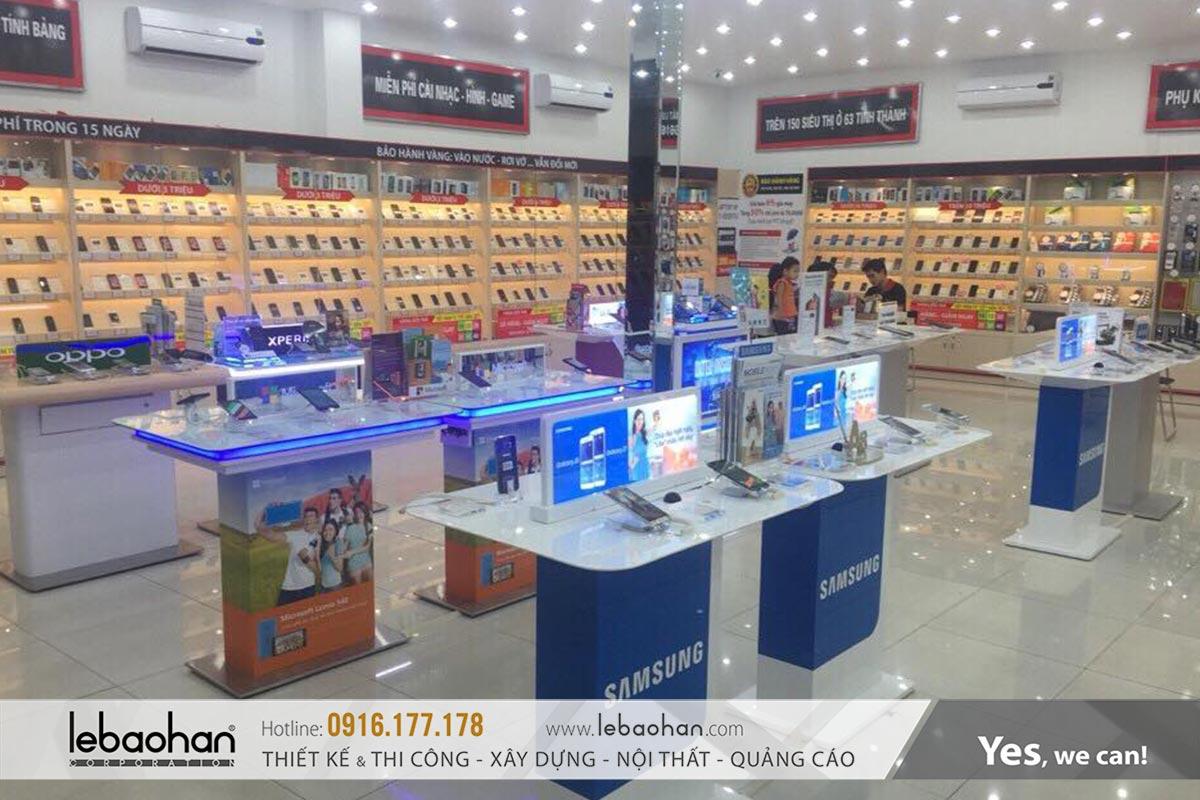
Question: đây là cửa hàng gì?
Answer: đây là cửa hàng điện thoại di động